Fleming Field (Gainesville)

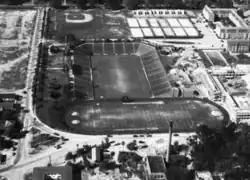
Aerial view of Fleming Field (top with baseball diamond) and Florida Field, late 1930s

The Gator baseball program continued to play and practice on the baseball diamond on the western half of Fleming Field for almost two decades after the completion of Florida Field while racquetball and tennis courts were built on the eastern half. The baseball team moved to new facilities at Perry Field in 1949, and for the following decades, Fleming Field was used for physical education classes, intramural sports, general student recreation, and football gameday parking.